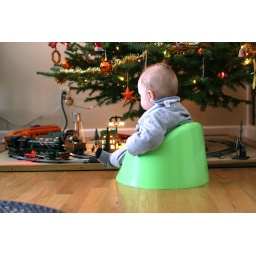
Billy watching the Christmas tree train go around and around.